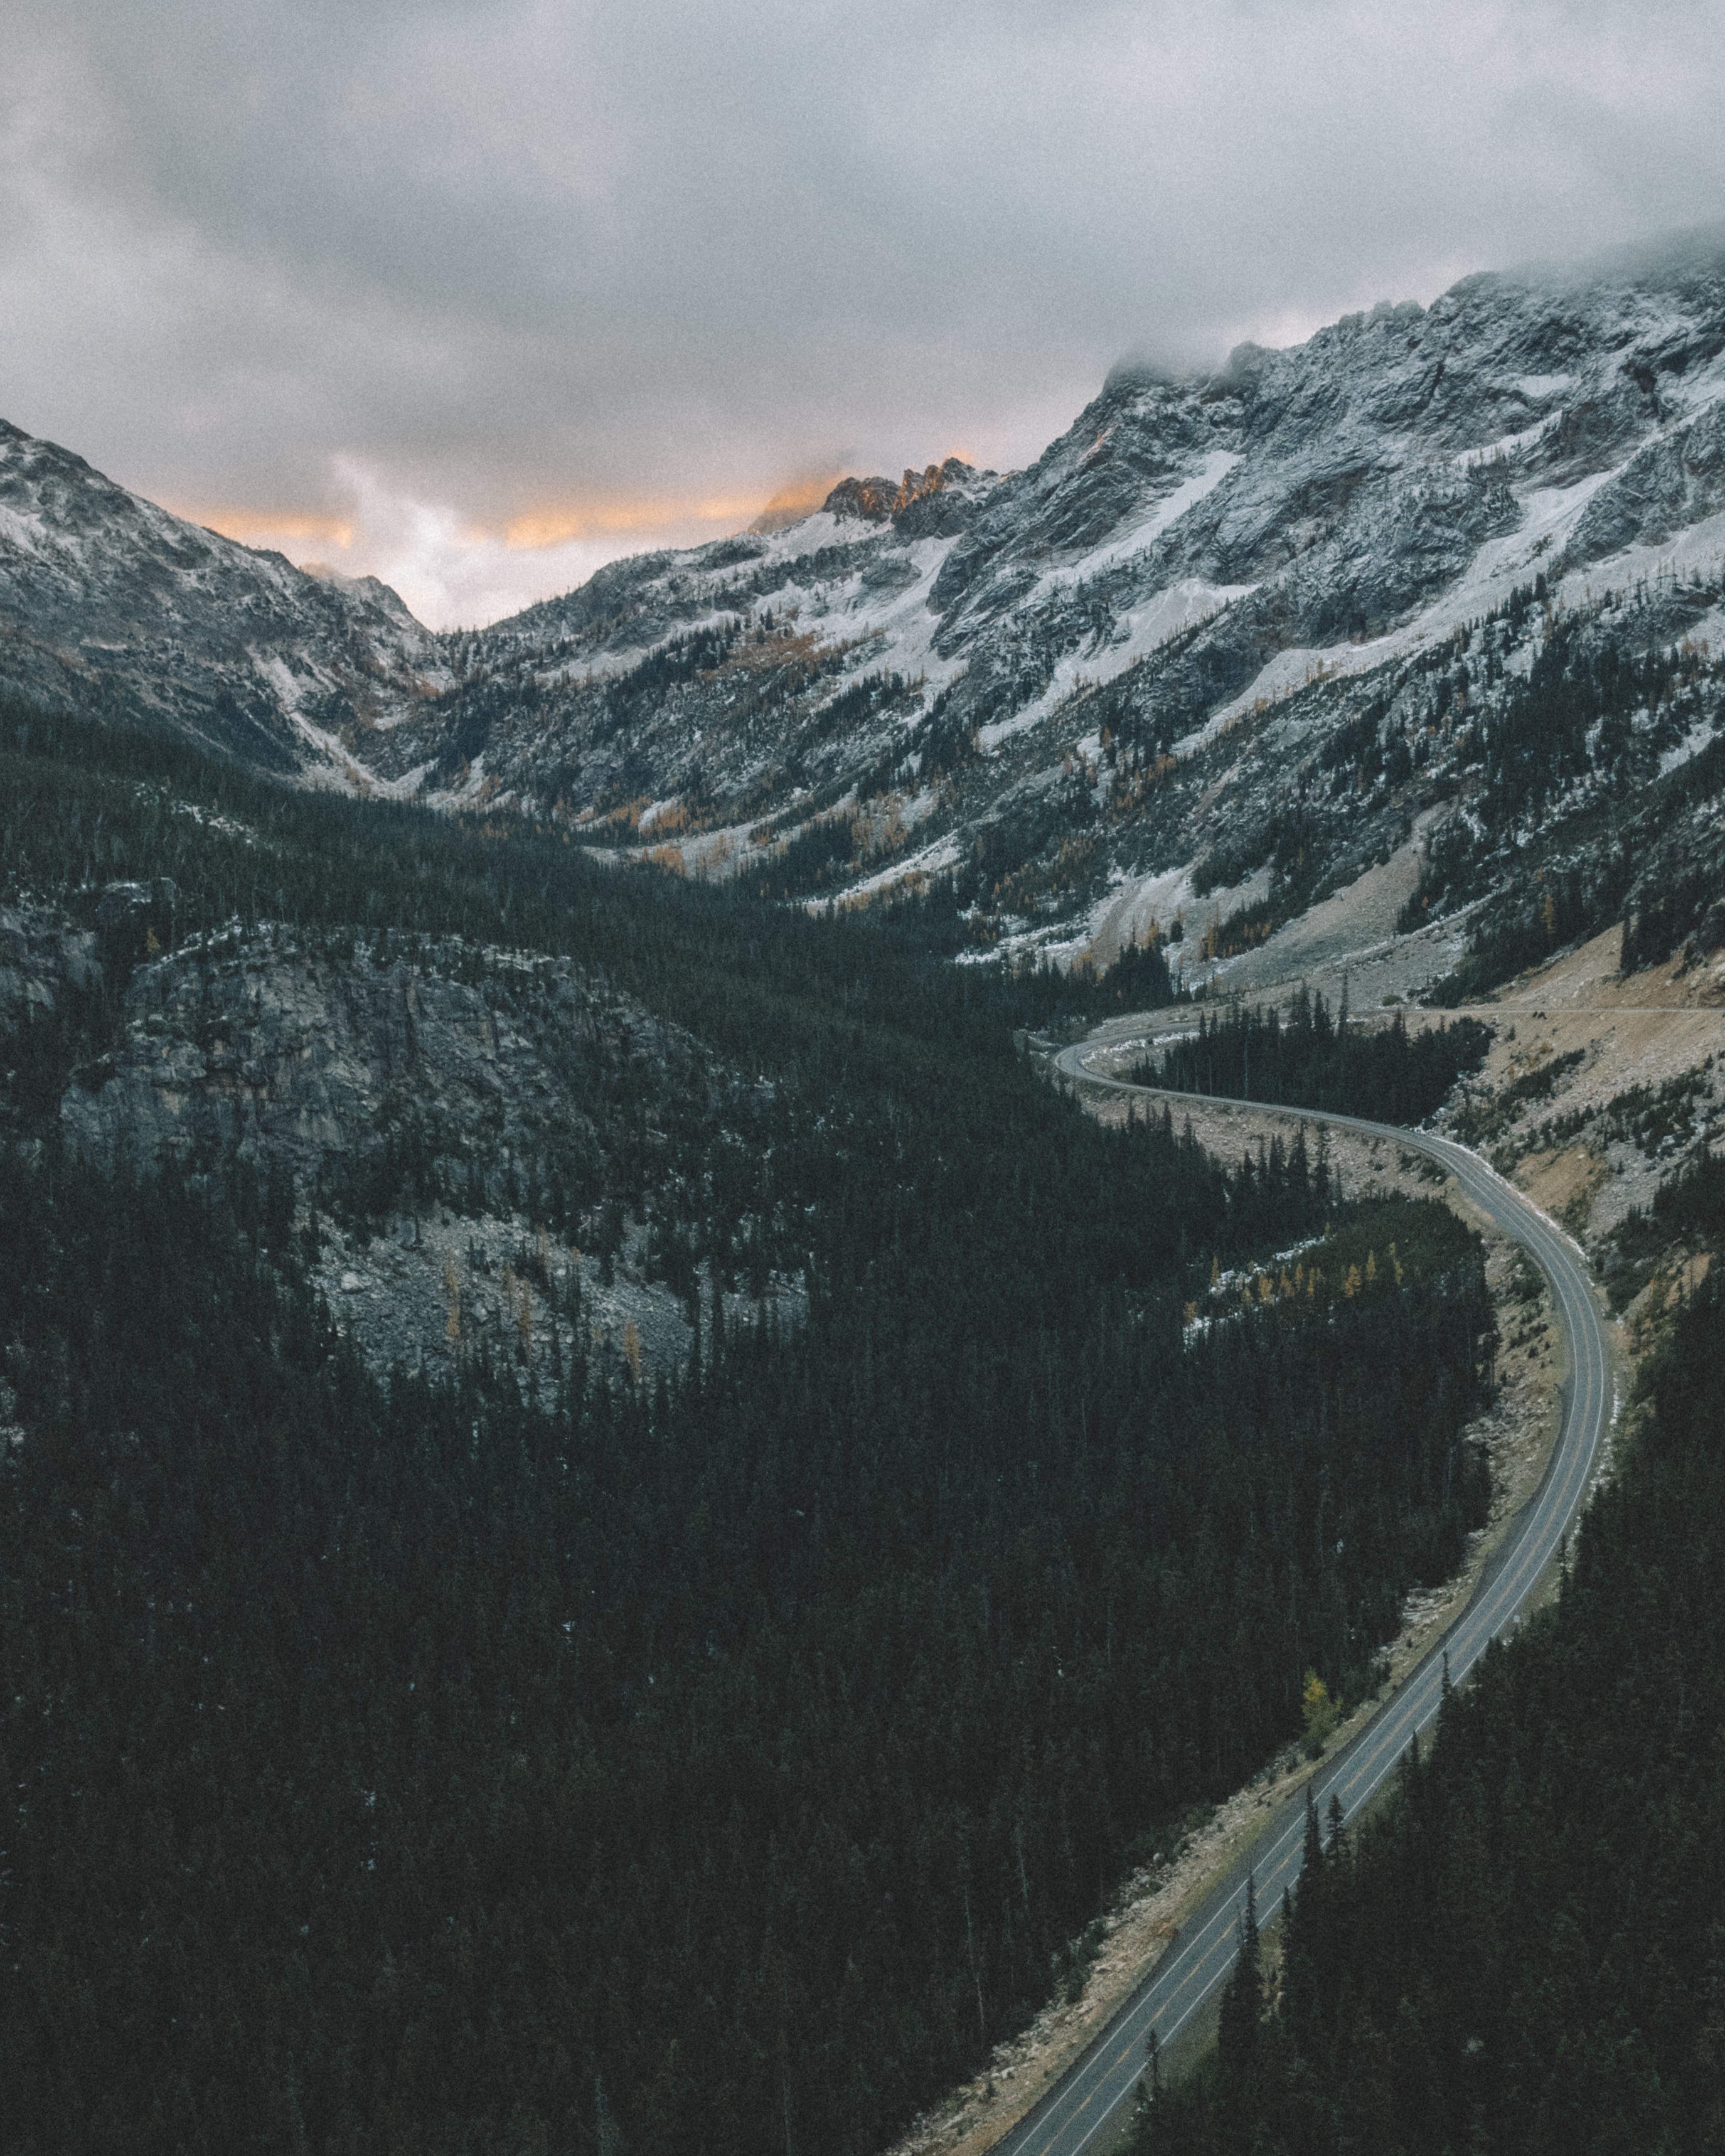
landscape, tree, forest, mountain, snow, cloud, lake, mountain range, weather, infrastructure, landform, aerial photography, mountain pass, atmospheric phenomenon, mountainous landforms